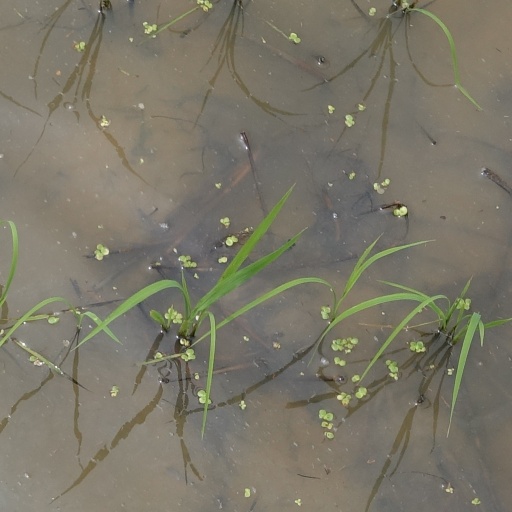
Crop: rice